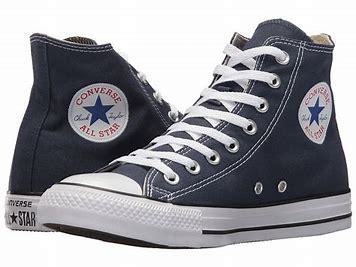
Brand: Converse
Model: Chuck Taylor All Star Top